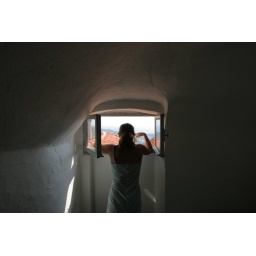
Adriana at bedroom window in her parents' tower home in Lingueglietta.